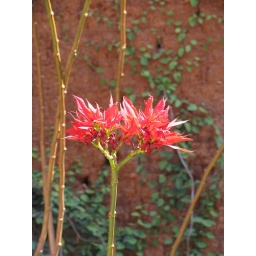
In the work yard of the house - an adobe wall in the background